Hloubětín (Prague Metro)

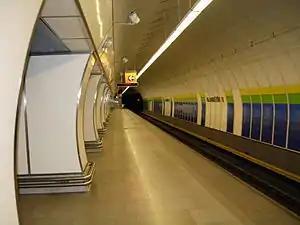

Hloubětín is a Prague Metro station on Line B, located in the eponymous district. It was opened on 15 October 1999 as an addition to the previously opened section of Line B.